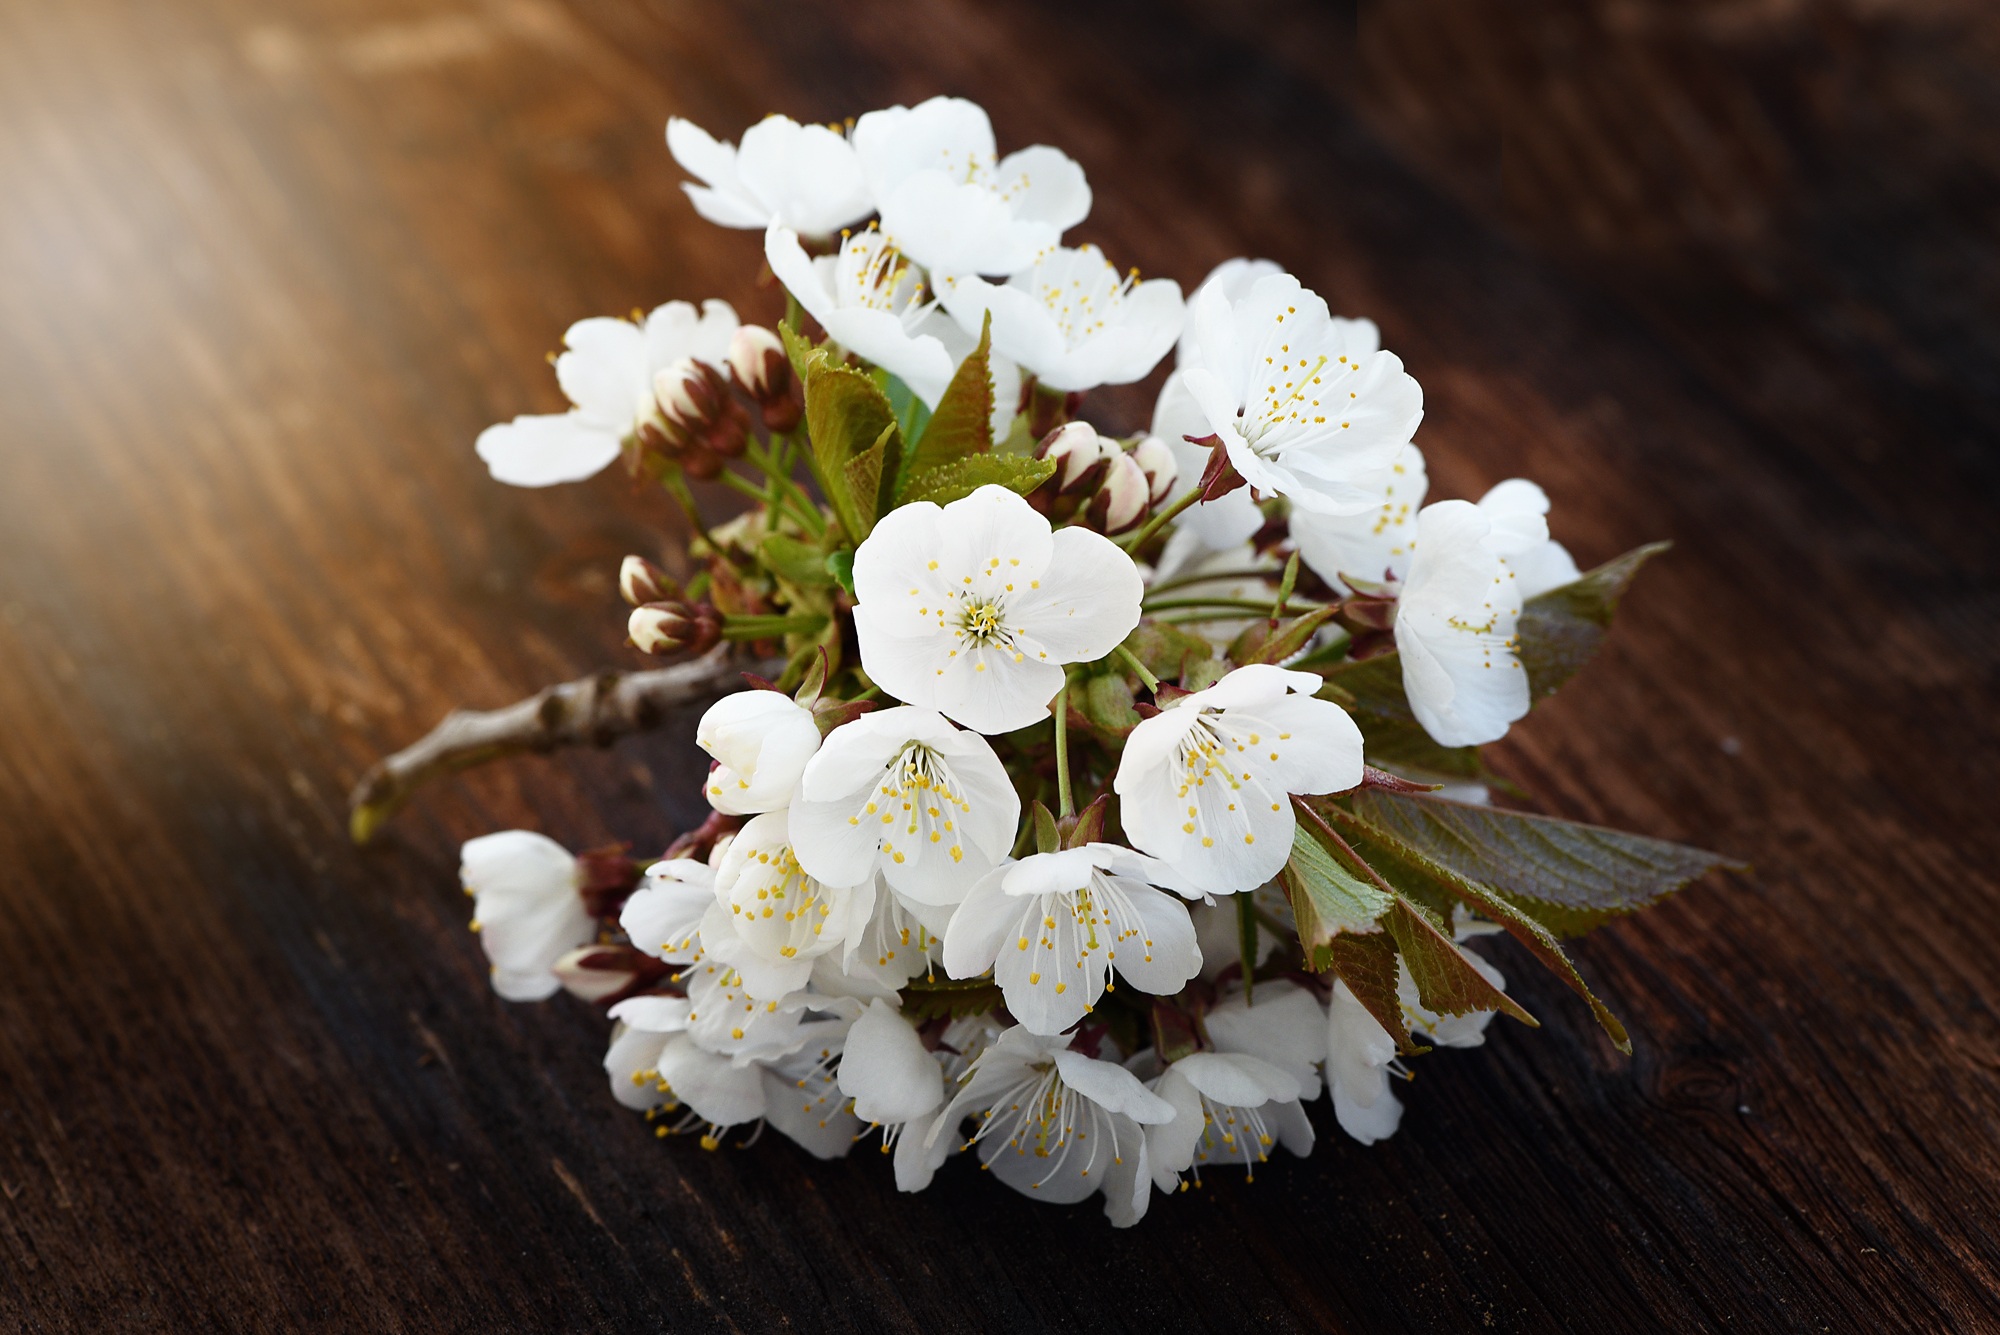
nature, branch, blossom, plant, wood, white, flower, petal, food, spring, produce, close, flora, cherry blossom, flowers, close up, floristry, macro photography, flowering plant, cherry blossoms, land plant